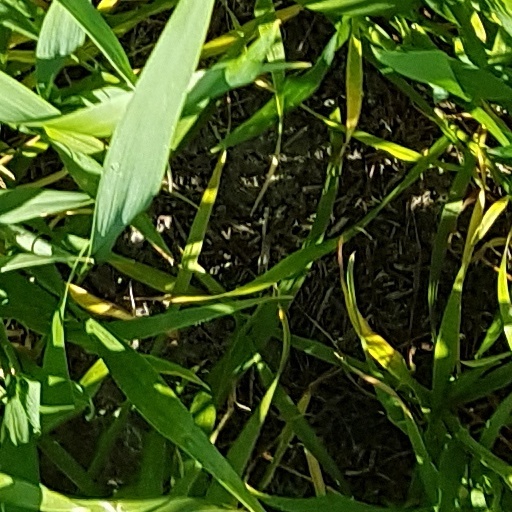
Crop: wheat